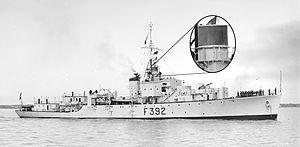
L'expression « bataille de l'Atlantique » désigne l'ensemble des combats qui ont eu lieu dans l'Atlantique nord, pendant la Seconde Guerre mondiale. La paternité de l'expression est attribuée à Winston Churchill. C'est la plus longue bataille de l'Histoire, commençant le 3 septembre 1939 pour finir le 8 mai 1945.
La Seconde Guerre mondiale est le premier conflit dans l'Histoire où les équipements électroniques ont été massivement développés et utilisés pendant les combats.